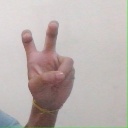
अक्षर: ई